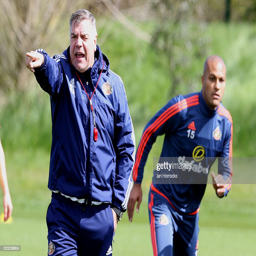
football player gives his instructions during training session .